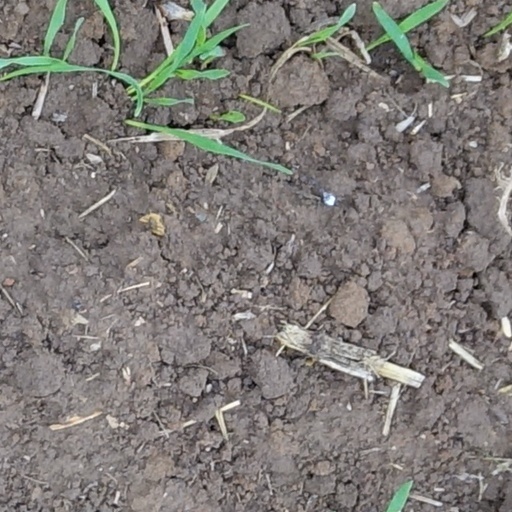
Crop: wheat